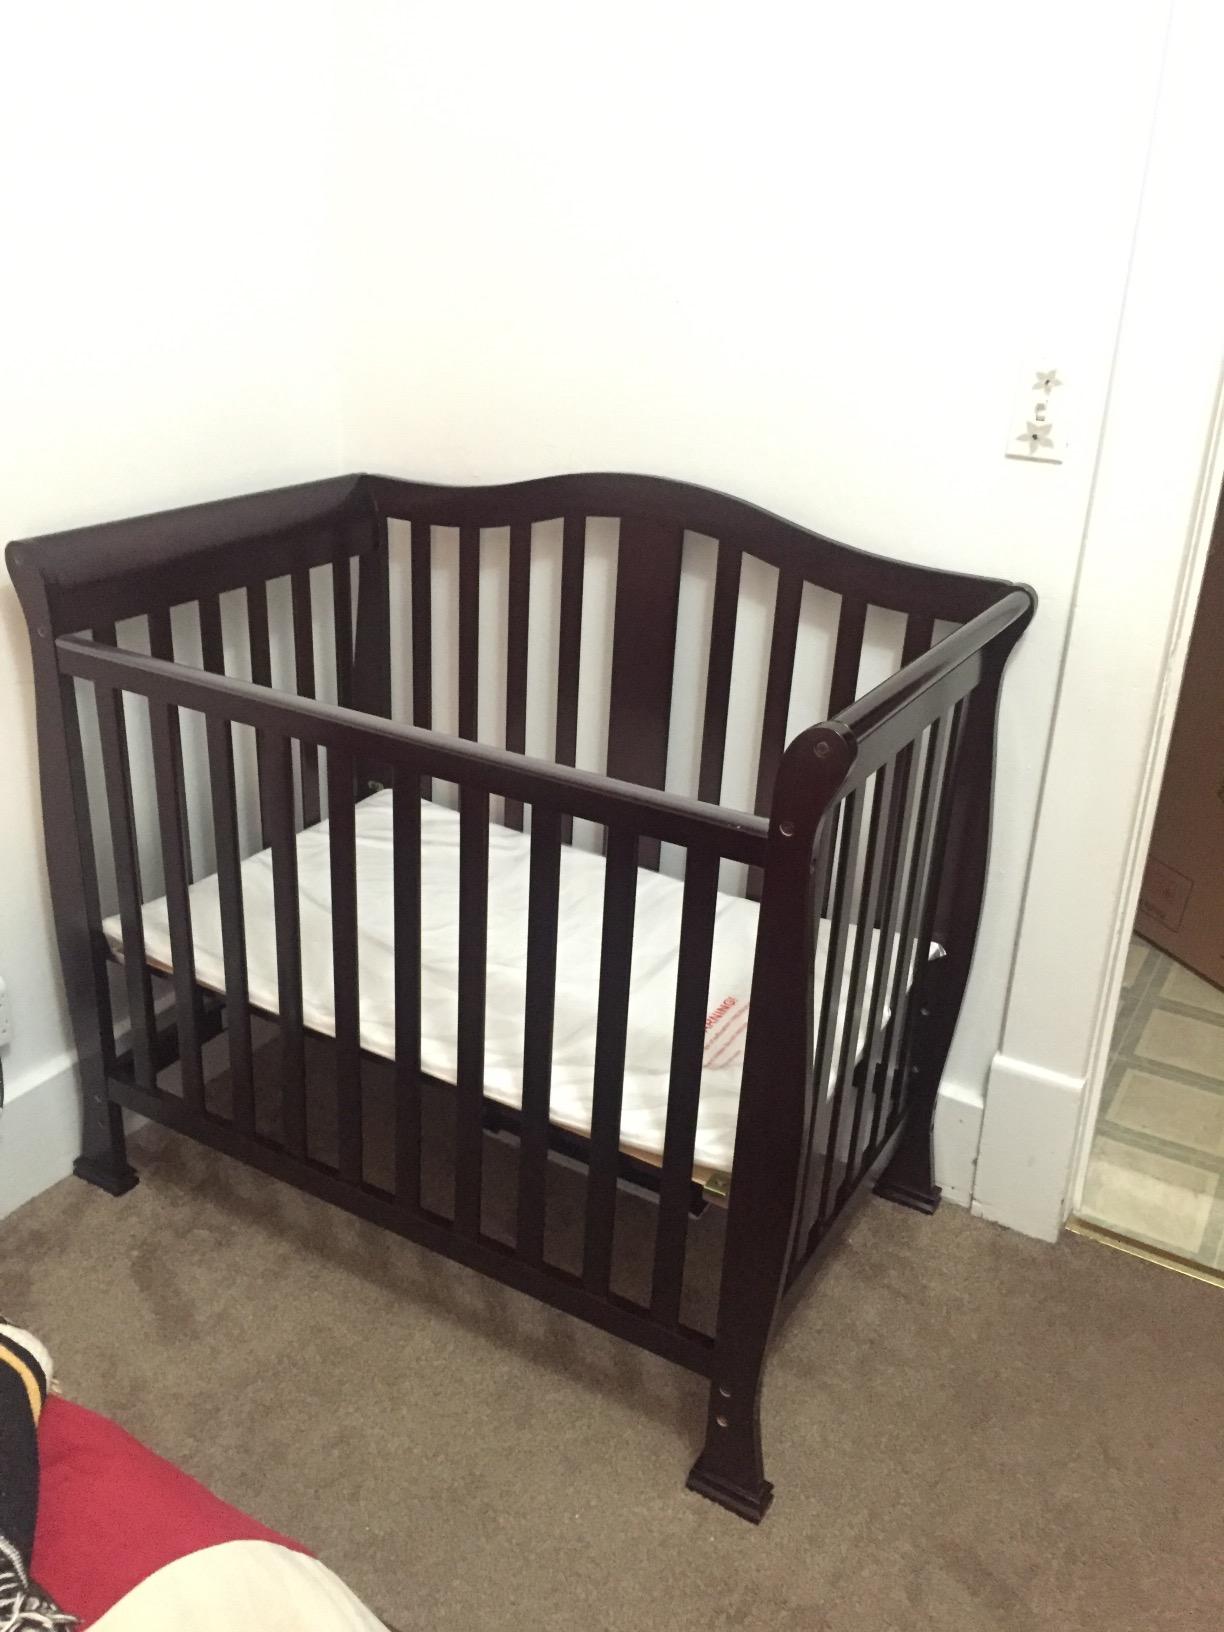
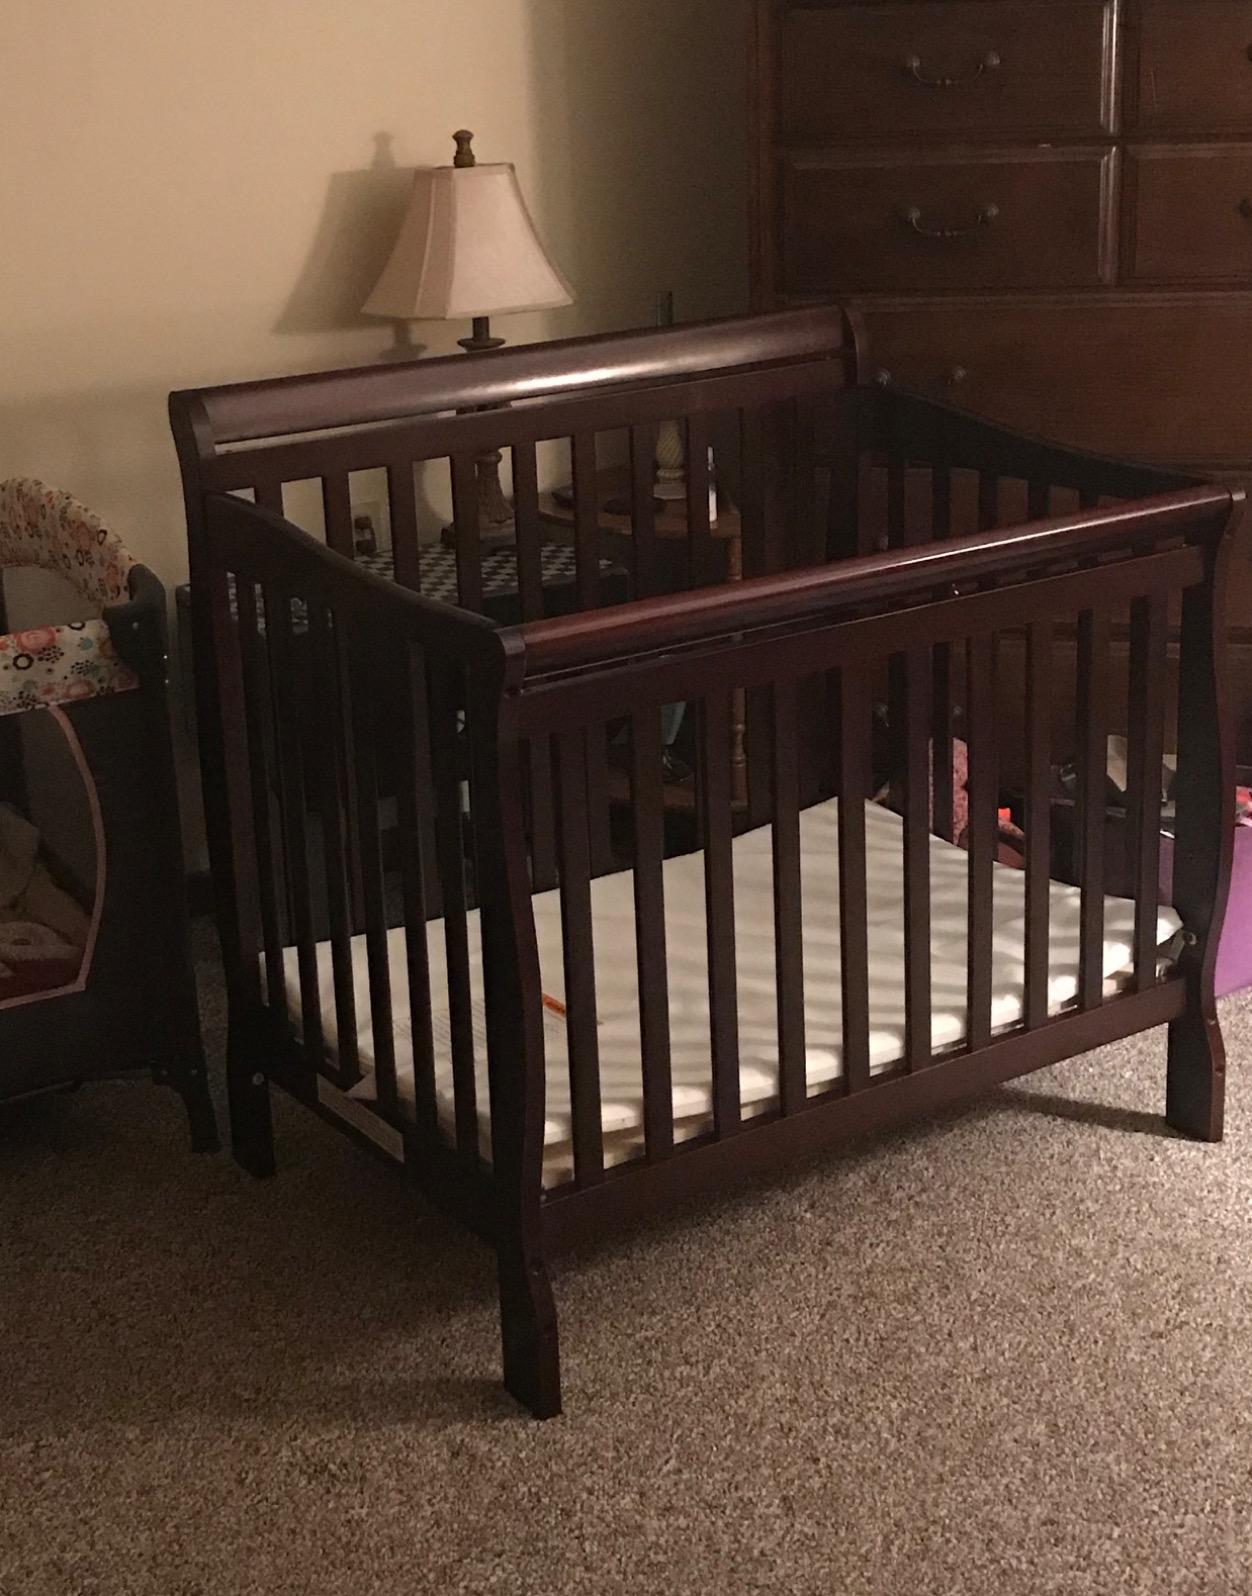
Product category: products_crib
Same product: no